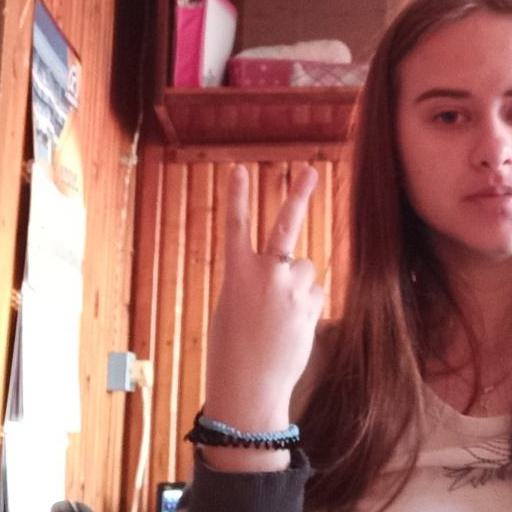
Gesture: peace_inverted